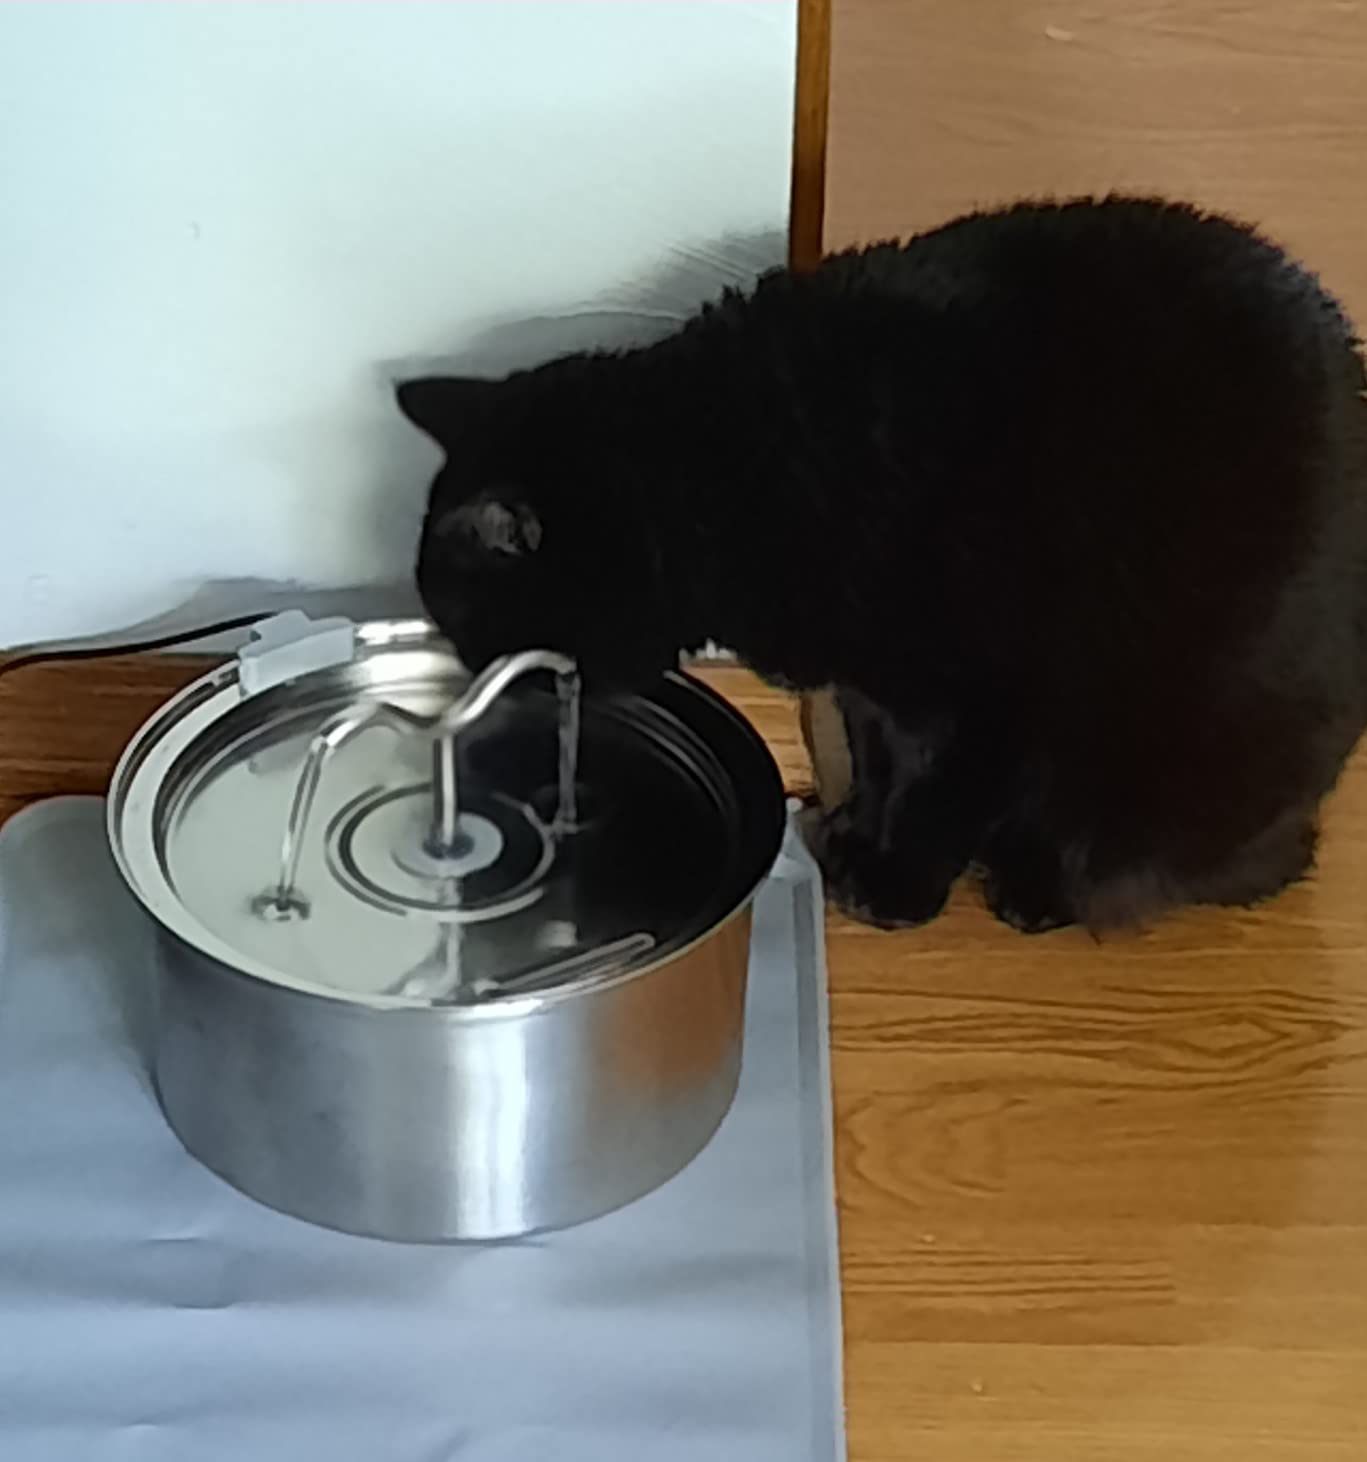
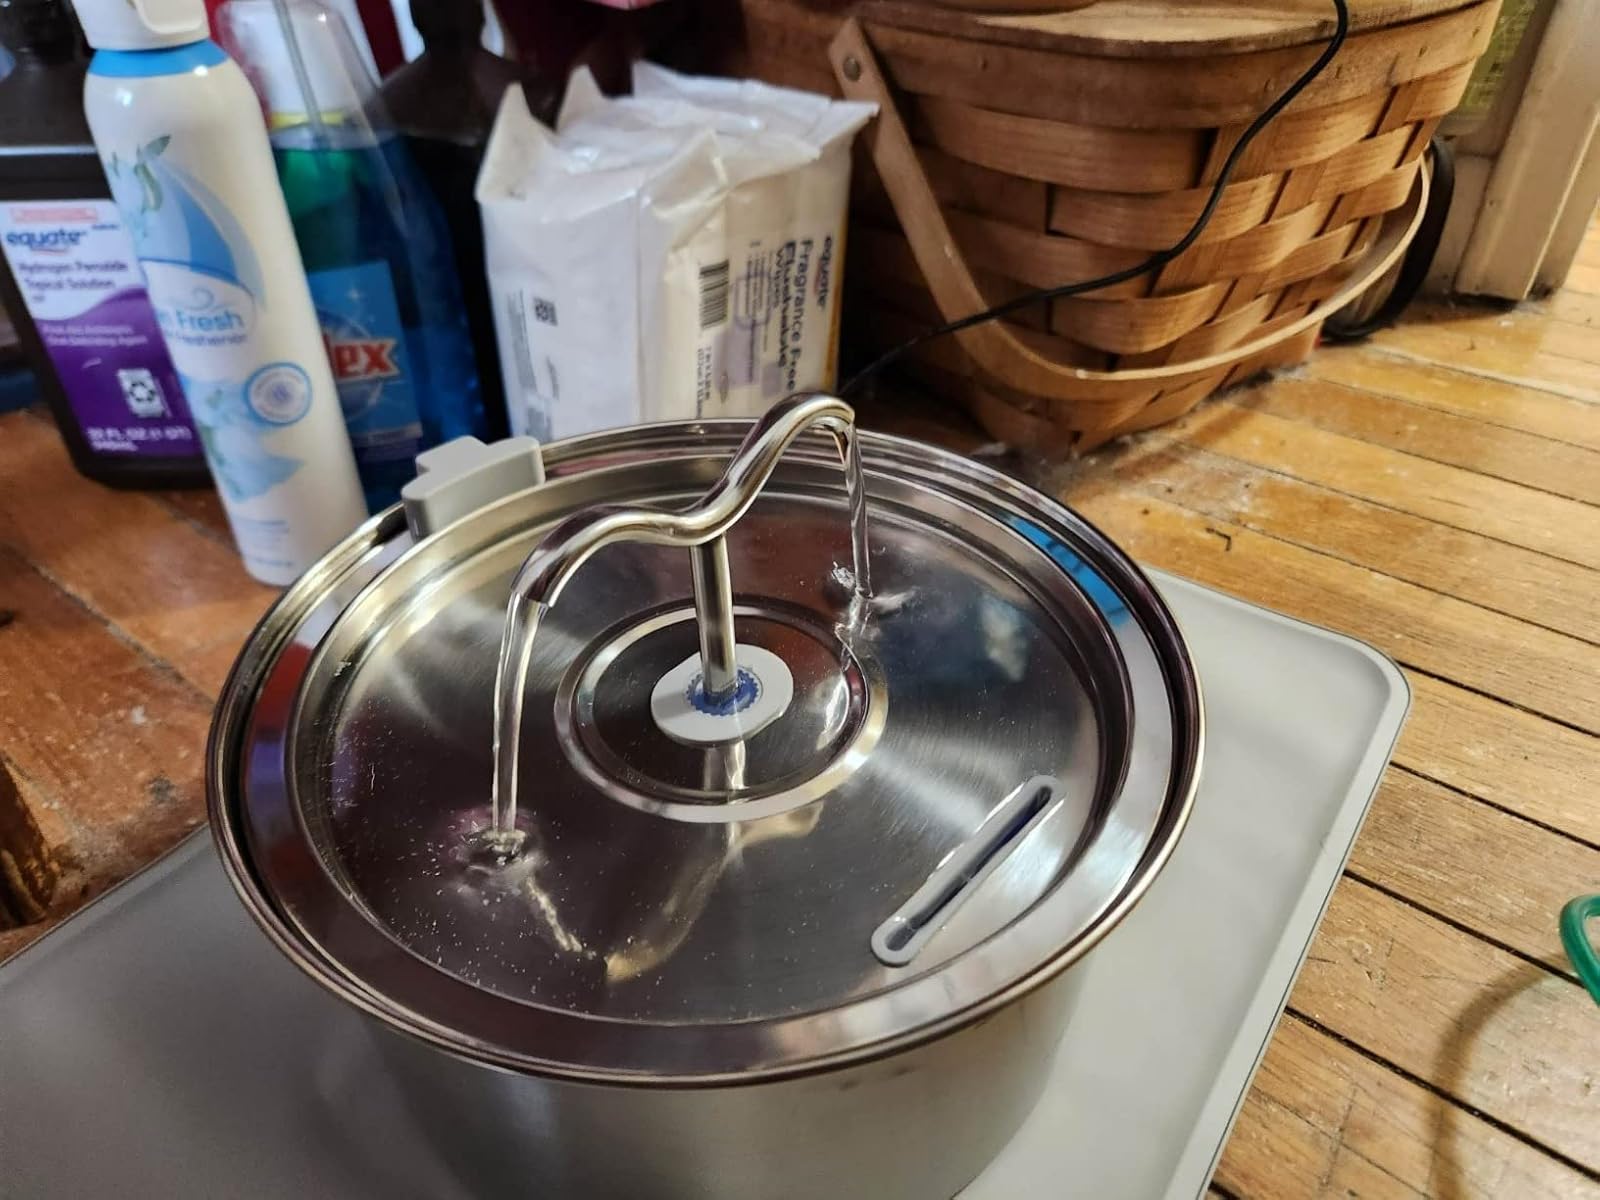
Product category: items_bowl
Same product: yes